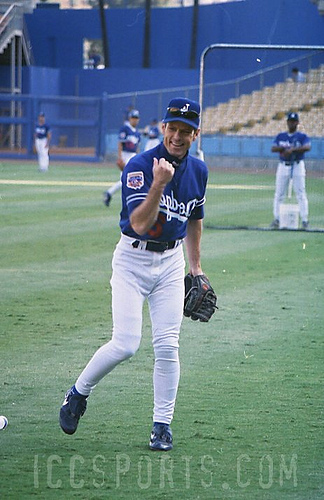
một cầu thủ ném bóng đang ăn mừng ở trên sân